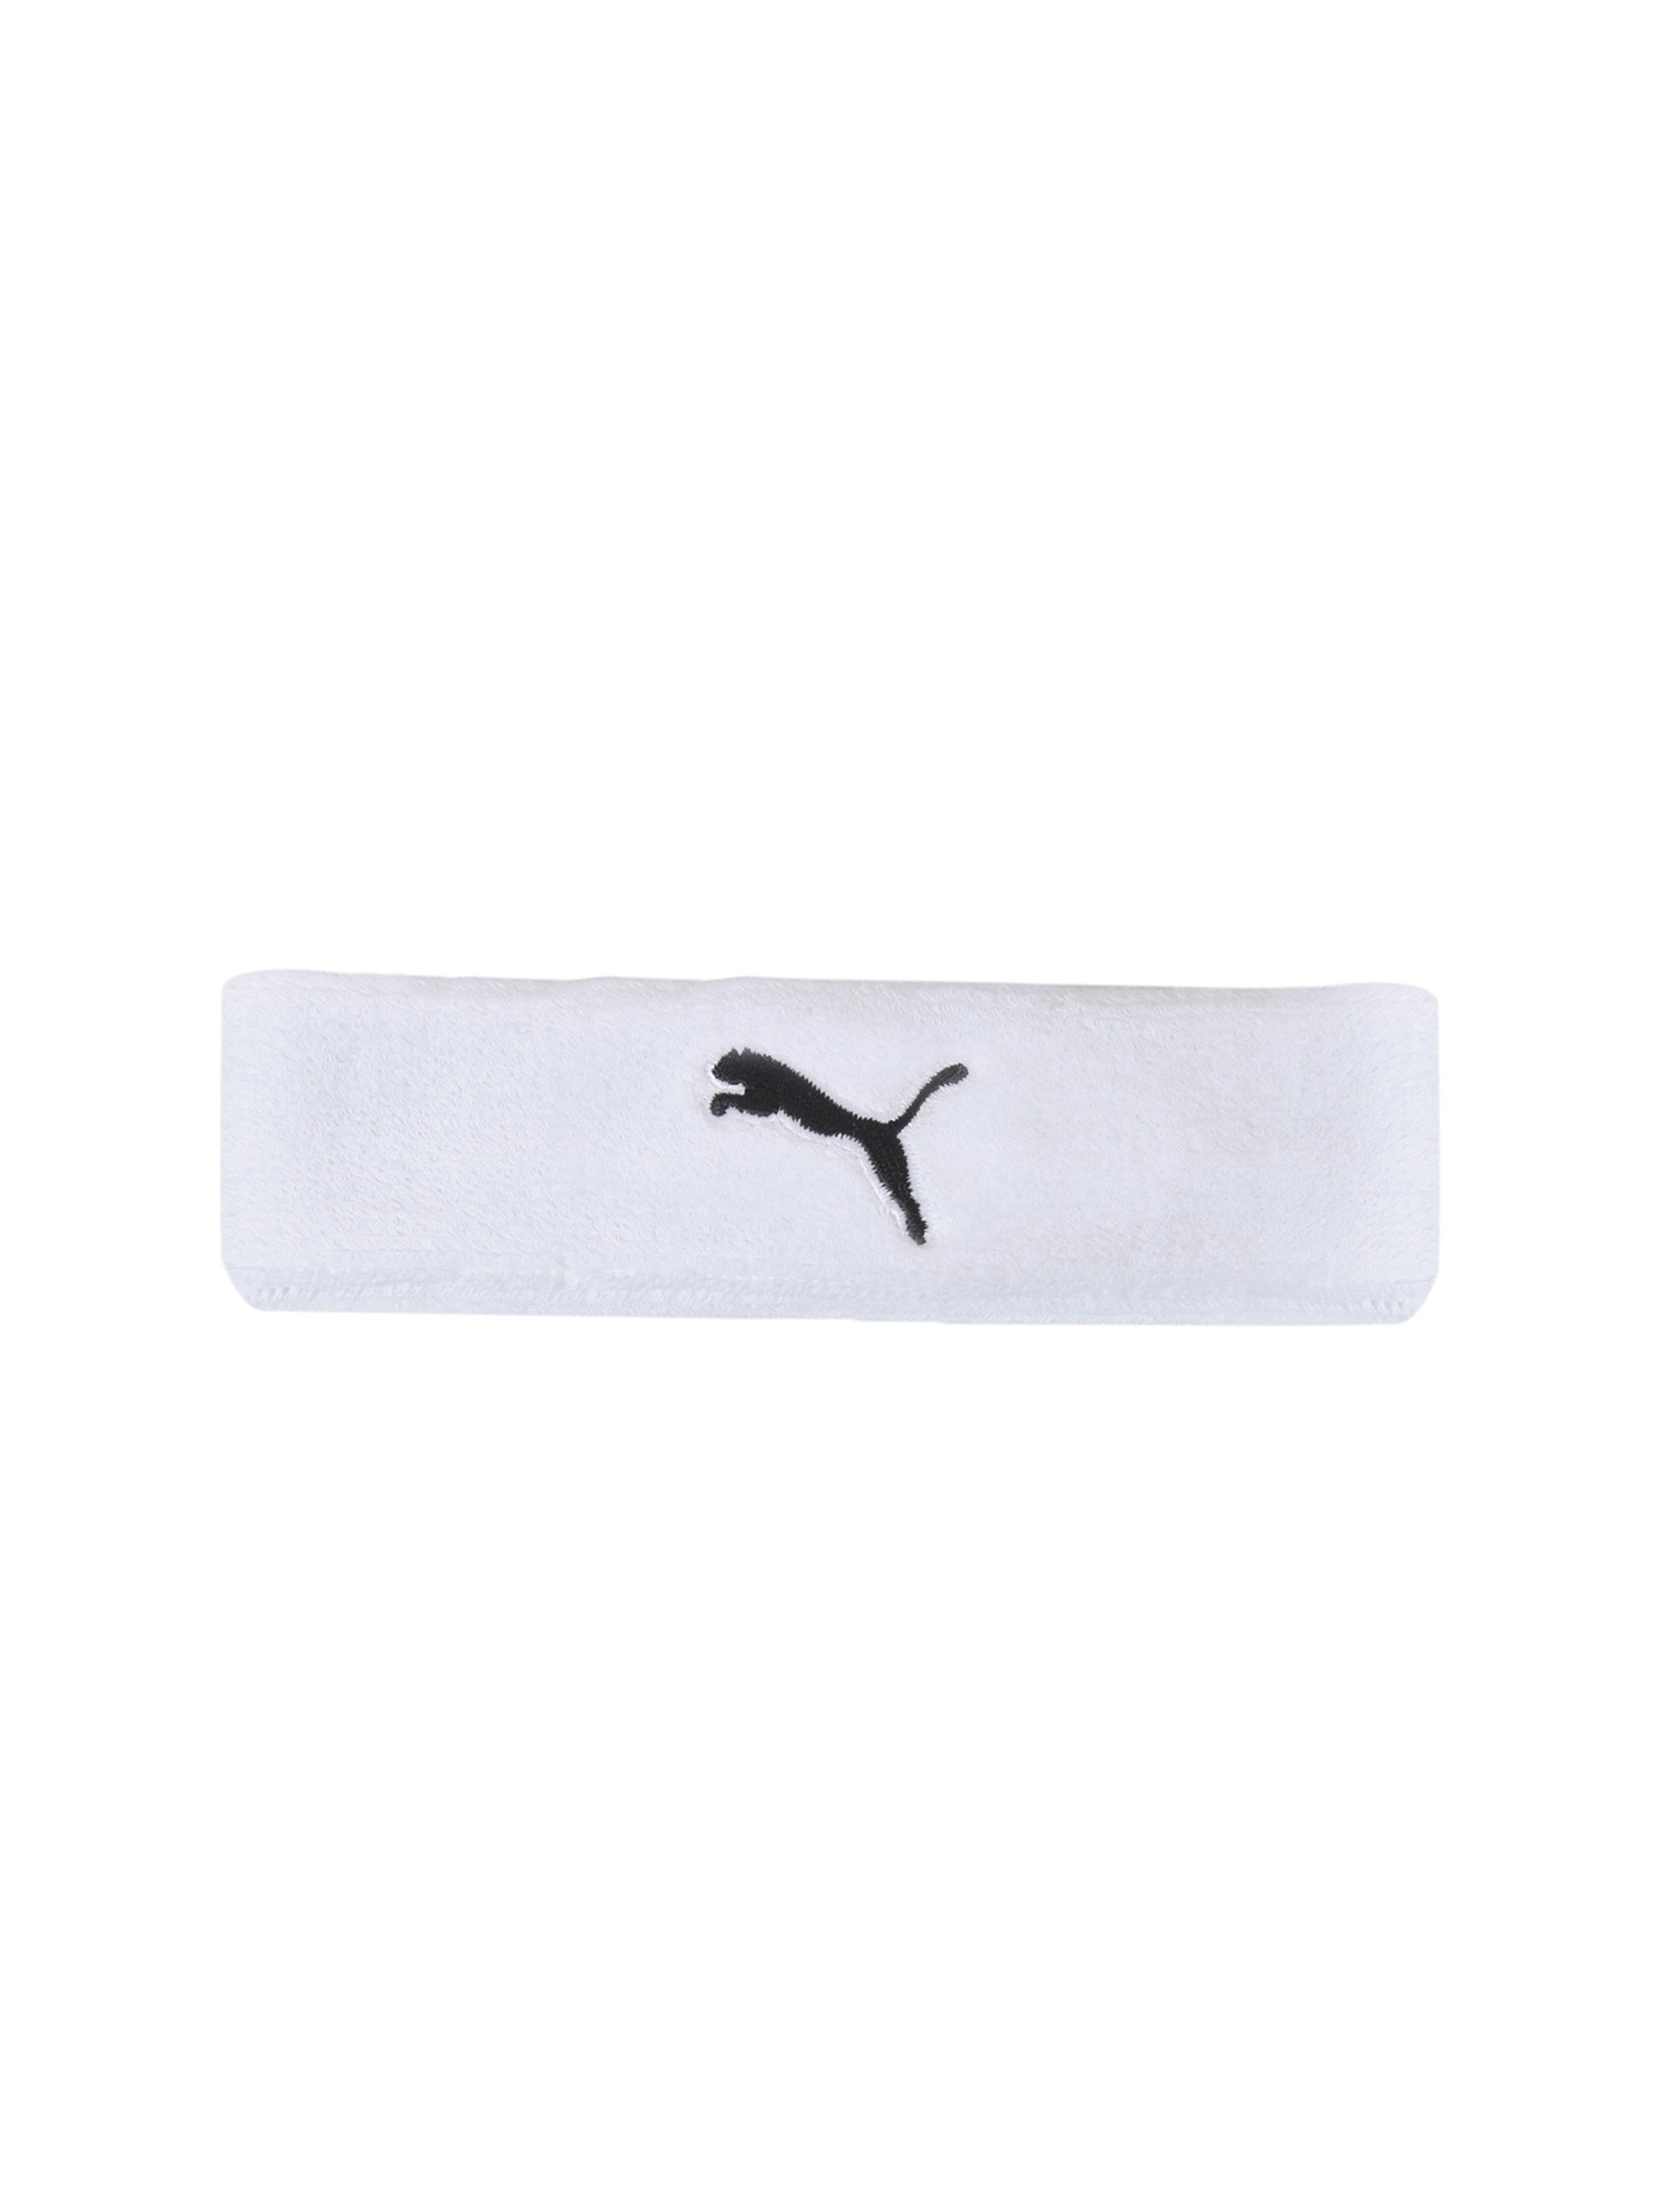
Puma Unisex Cat White Headband
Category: Accessories / Headwear / Headband
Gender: Unisex
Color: White
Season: Fall 2013
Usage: Sports